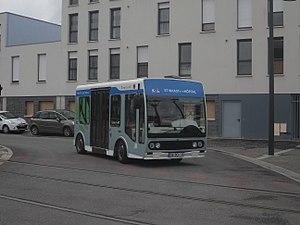
Gepebus Oreos 22 n°501 sortant du dépôt de Saint-Waast, sur le réseau Transvilles de Valenciennes.
La Compagnie des Transports du Valenciennois et du Hainaut est une société exploitante du réseau du Valenciennois et du Hainaut : Transvilles. Elle est organisée par le Syndicat intercommunal de mobilité et d'organisation urbaine du Valenciennois, un syndicat intercommunal regroupant les communautés d'agglomération Valenciennes Métropole et de la Porte du Hainaut, soit au total une superficie de 630 km² et 81 communes. Transvilles supervise également le stationnement sur la voie publique et gère des parcs de stationnement souterrains dans Valenciennes.